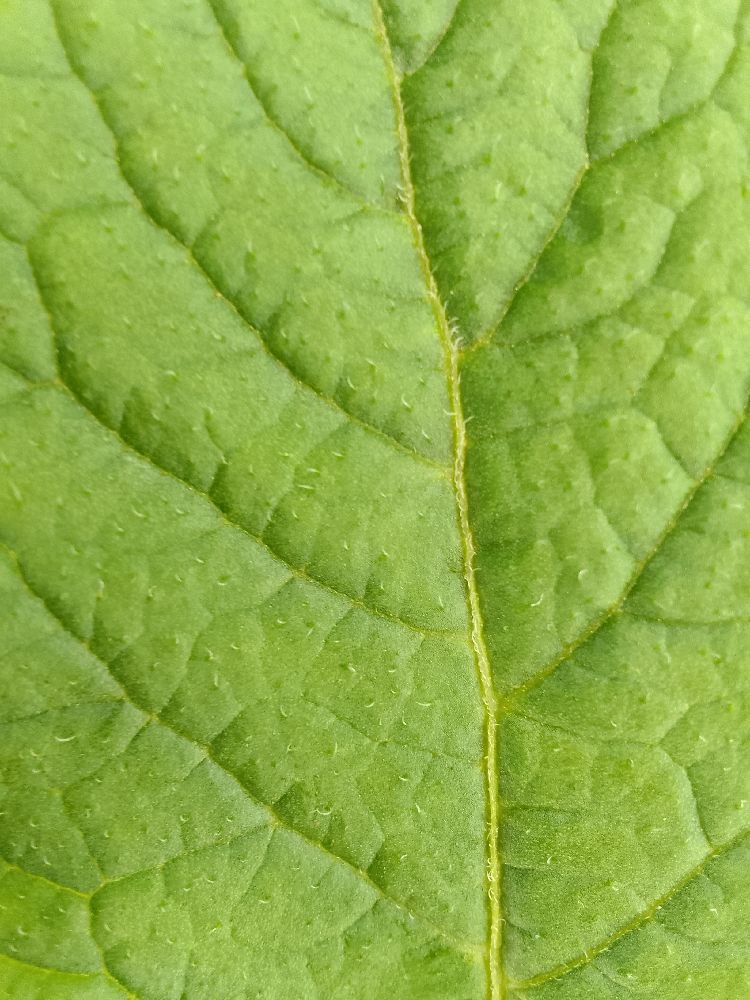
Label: Healthy